Felixstowe Ferry Golf Club

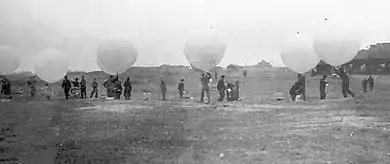
Members of the WRNS launching "Operation Outward" balloons at Felixstowe (1942-1944)

The club was founded in 1880. Francis Charteris, Lord Elcho, was considered its founder and the first president of the club.